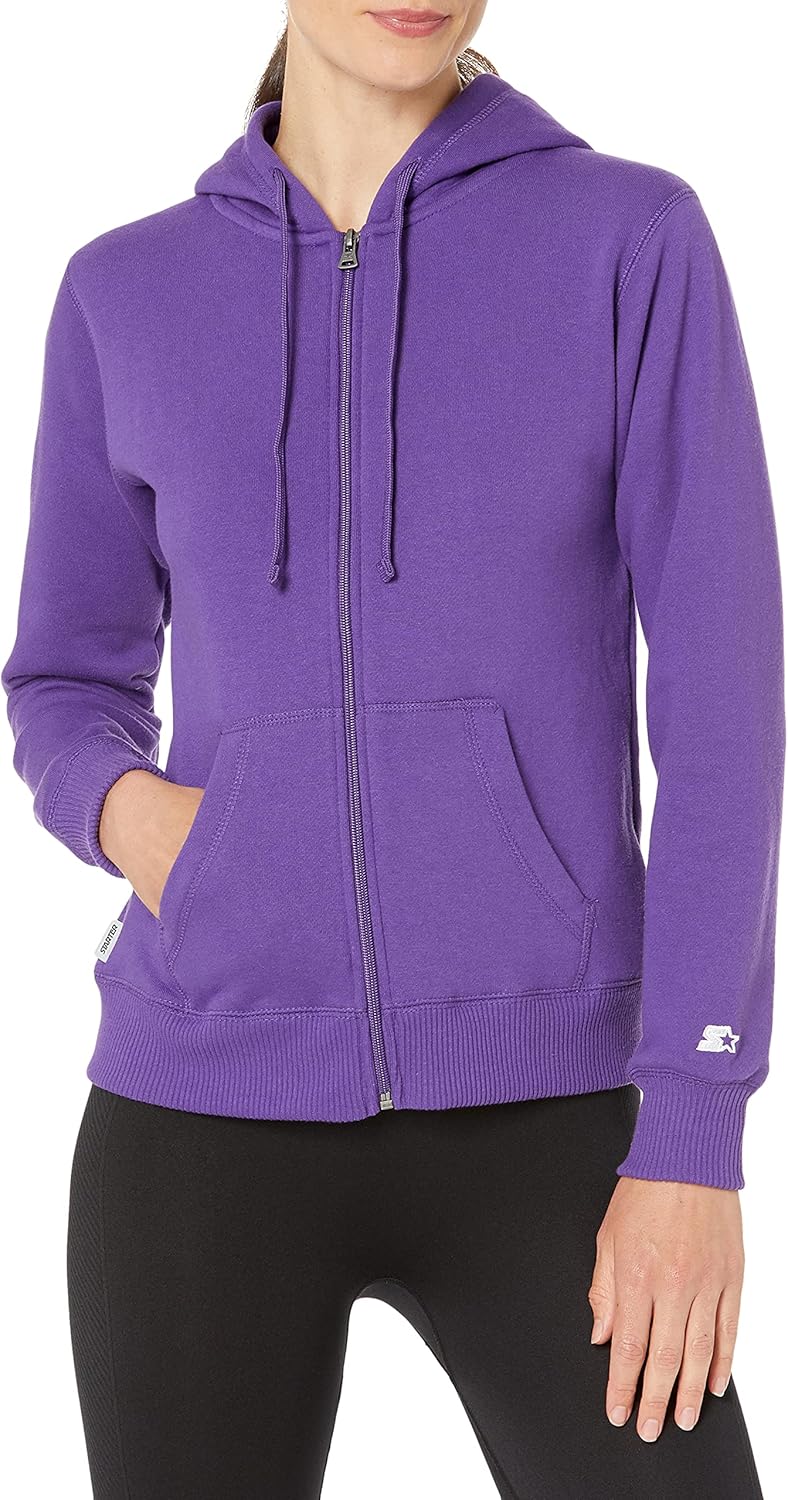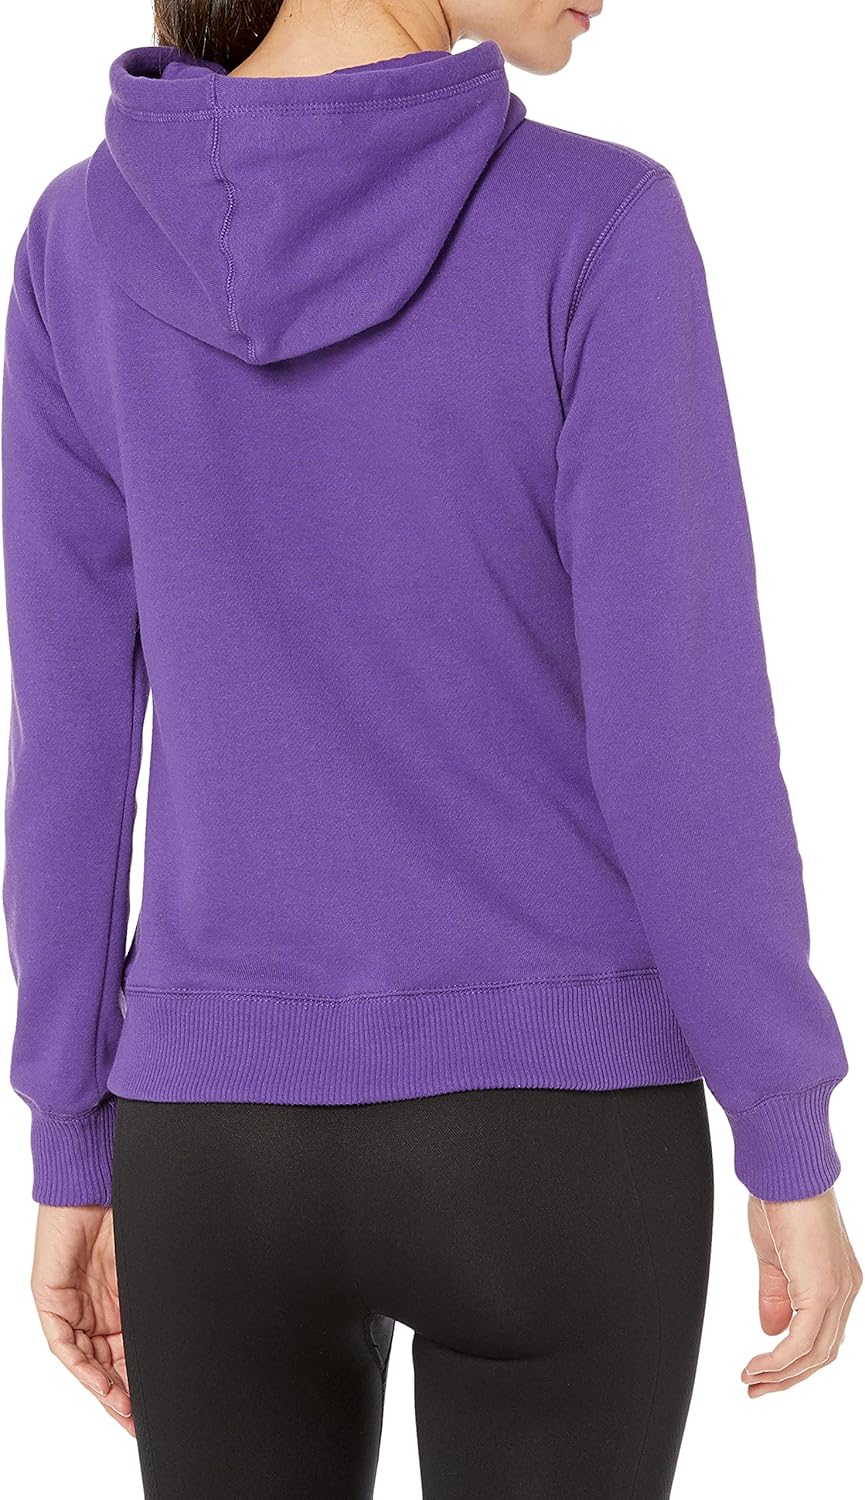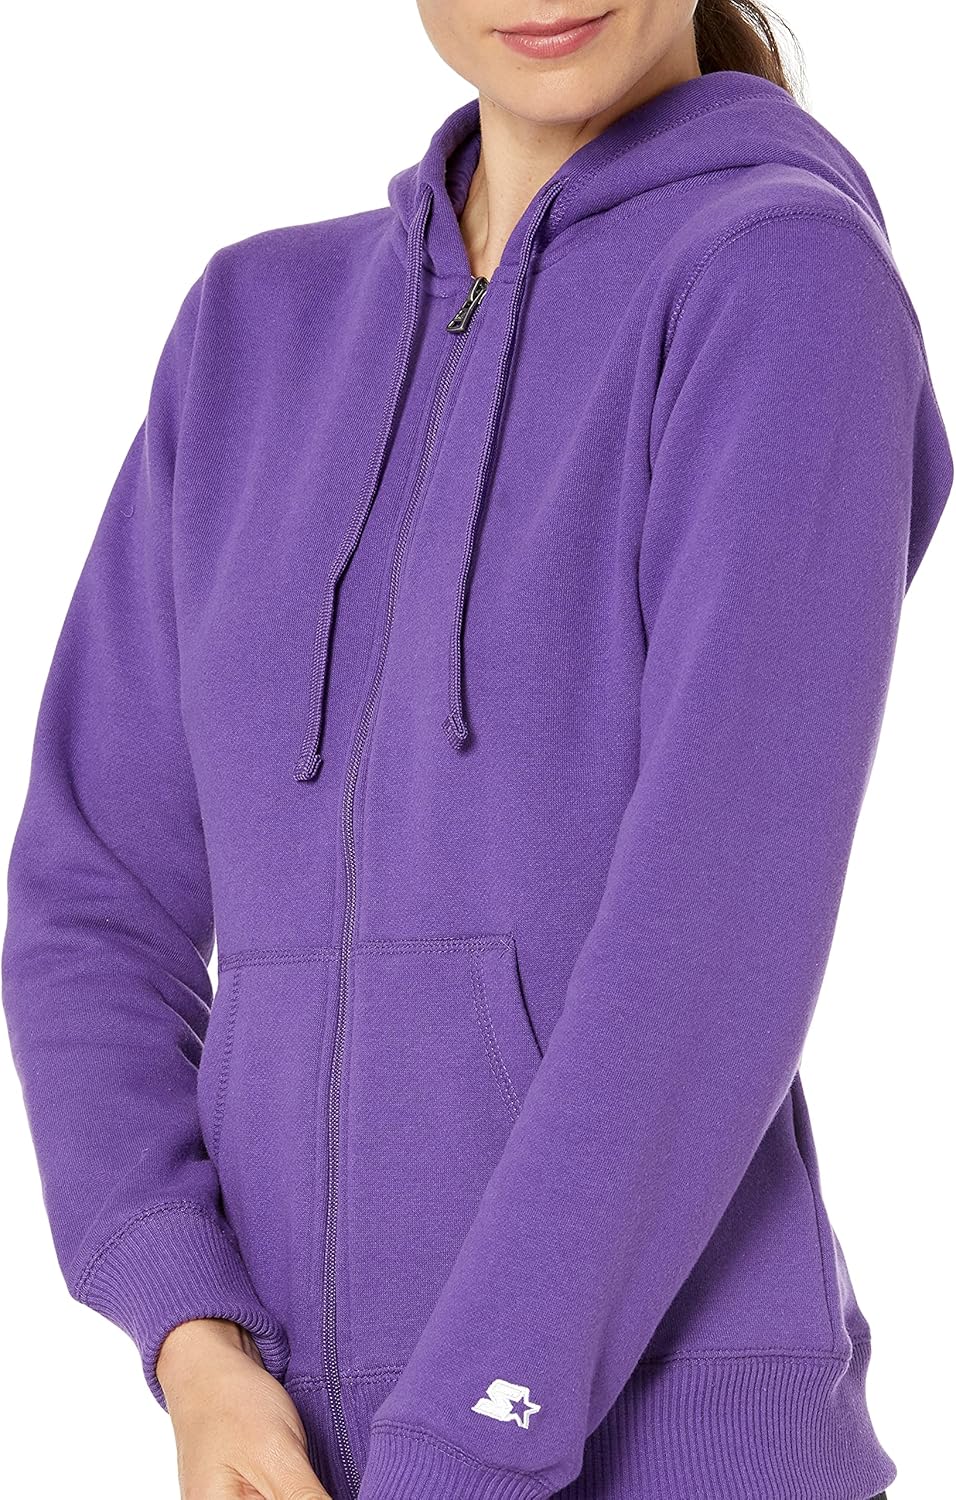
Starter Women's Zip-Up Hoodie, Amazon Exclusive
Category: AMAZON FASHION
This full-zip hoodie features ultra soft fleece, a roomy jersey-lined hood, and split kangaroo pockets
Features: Imported | Pull On closure | Machine Wash | Made in China | Starter hangtag doubles as a sticker! | This full-zip hoodie features ultra soft fleece, a roomy jersey-lined hood, and split kangaroo pockets | Starter Sweats: Legendary Softness | Embroidered logo on sleeve | Amazon Exclusive, Women's Activewear